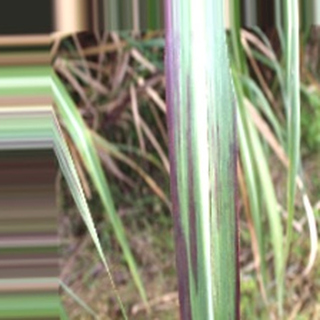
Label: sugarcane_bacterial_blight